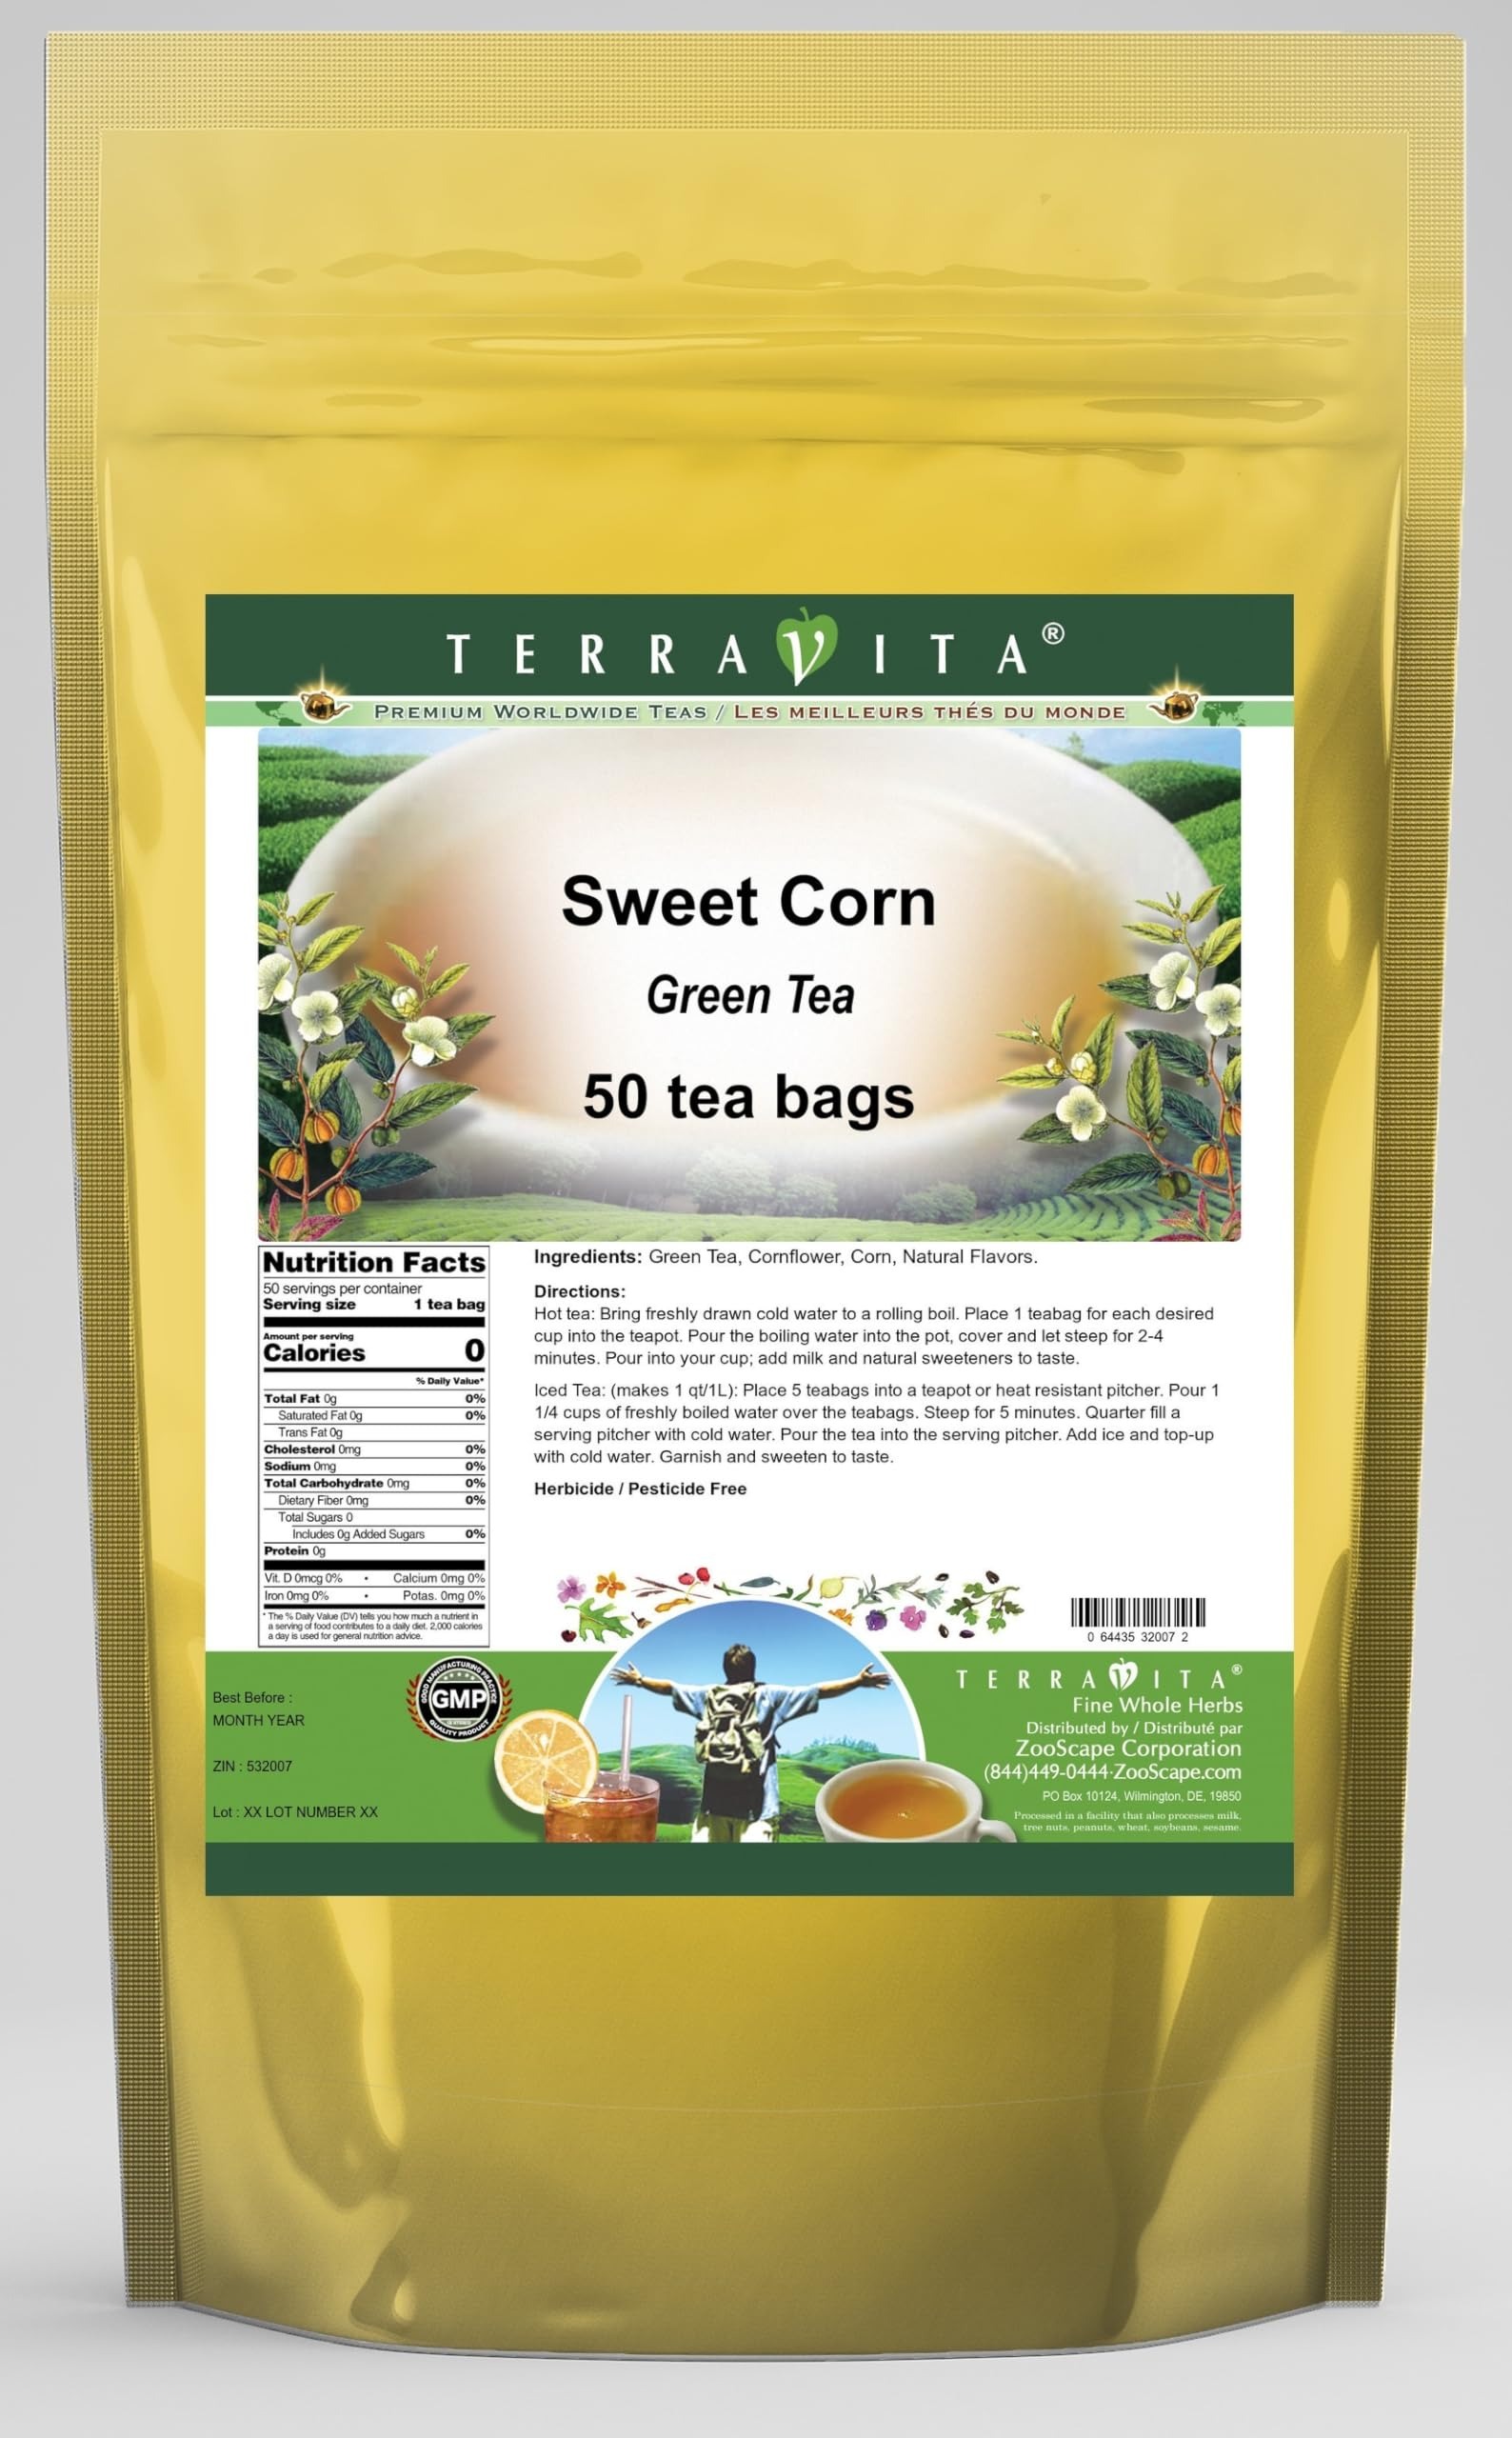
Item Name: Sweet Corn Green Tea (50 tea bags, ZIN: 532007)
Bullet Point 1: Our Sweet Corn Green Tea is a scrumptuous flavored Green tea with Cornflower that will refresh you with its terrific taste! You will enjoy the Sweet Corn aroma and flavor again and again! - Ingredients: Green tea, Cornflower, Corn and Natural Sweet Corn Flavor.
Bullet Point 2: No fillers.
Bullet Point 3: Manufacturer: TerraVita
Bullet Point 4: Size: 50 tea bags
Bullet Point 5: Green Tea Bags - Packed in a convenient upright pouch!
Product Description: Our Sweet Corn Green Tea is a scrumptuous flavored Green tea with Cornflower that will refresh you with its terrific taste! You will enjoy the Sweet Corn aroma and flavor again and again! - Ingredients: Green tea, Cornflower, Corn and Natural Sweet Corn Flavor. - Hot tea brewing method: Bring freshly drawn cold water to a rolling boil. Place 1 teabag for each desired cup into the teapot. Pour the boiling water into the pot, cover and let steep for 2-4 minutes. Pour into your cup; add milk and natural sweeteners to taste. - Iced tea brewing method: (to make 1 liter/quart): Place 5 teabags into a teapot or heat resistant pitcher. Pour 1 1/4 cups of freshly boiled water over the teabags. Steep for 5 minutes. Quarter fill a serving pitcher with cold water. Pour the tea into the serving pitcher. Add ice and top-up with cold water. Garnish and sweeten to taste. - TerraVita is an exclusive line of premium-quality, natural source products that use only the finest, purest and most potent ingredients found around the world. TerraVita is hallmarked by the highest possible standards of purity, potency, stability and freshness. All of our products are prepared with the highest elements of quality control, from raw materials through the entire manufacturing process, up to and including the moment that the bottles or bags are sealed for freshness and shipped out to you. Our highest possible standards are certified by independent laboratories and backed by our personal guarantee. - TerraVita exists to meet and ensure your family's health and wellness without the harmful effects of chemicals and health products. We strive to make all of our products affordable and reliable and are constantly searching the market to maintain our affordability and to look for new ways to serve you and the
Value: 50.0
Unit: Count

Price: 20.27